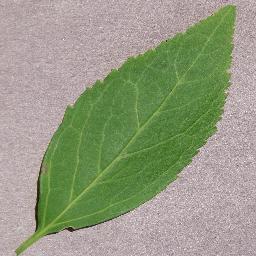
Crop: cherry
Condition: (including_sour)_healthy